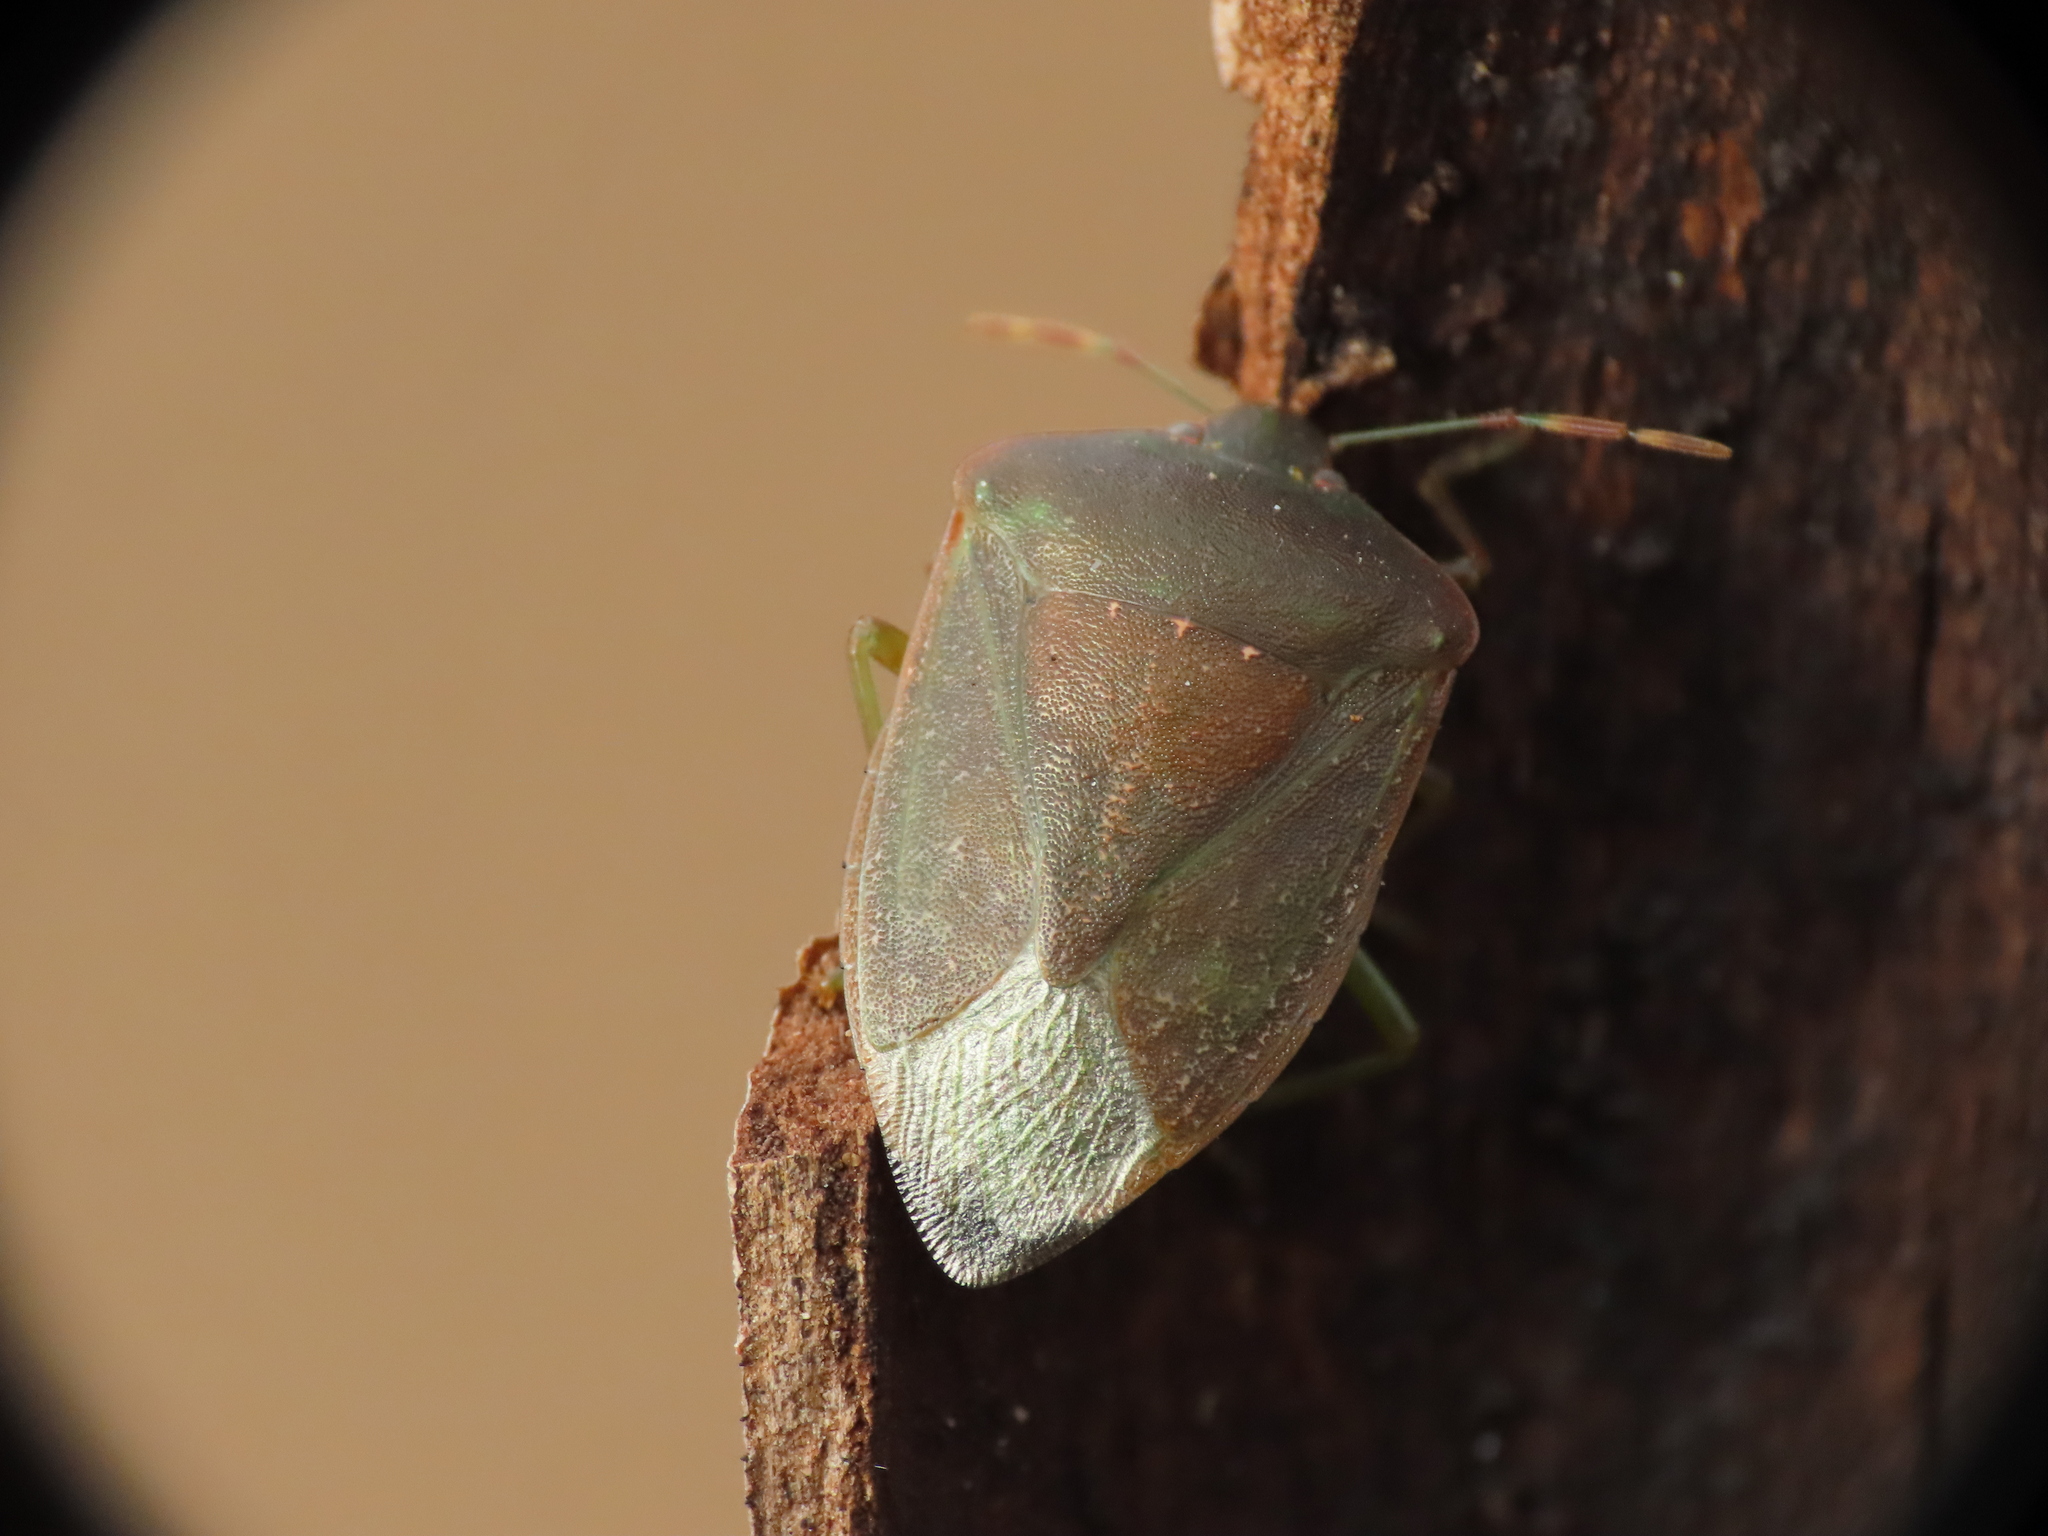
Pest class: stink_bug